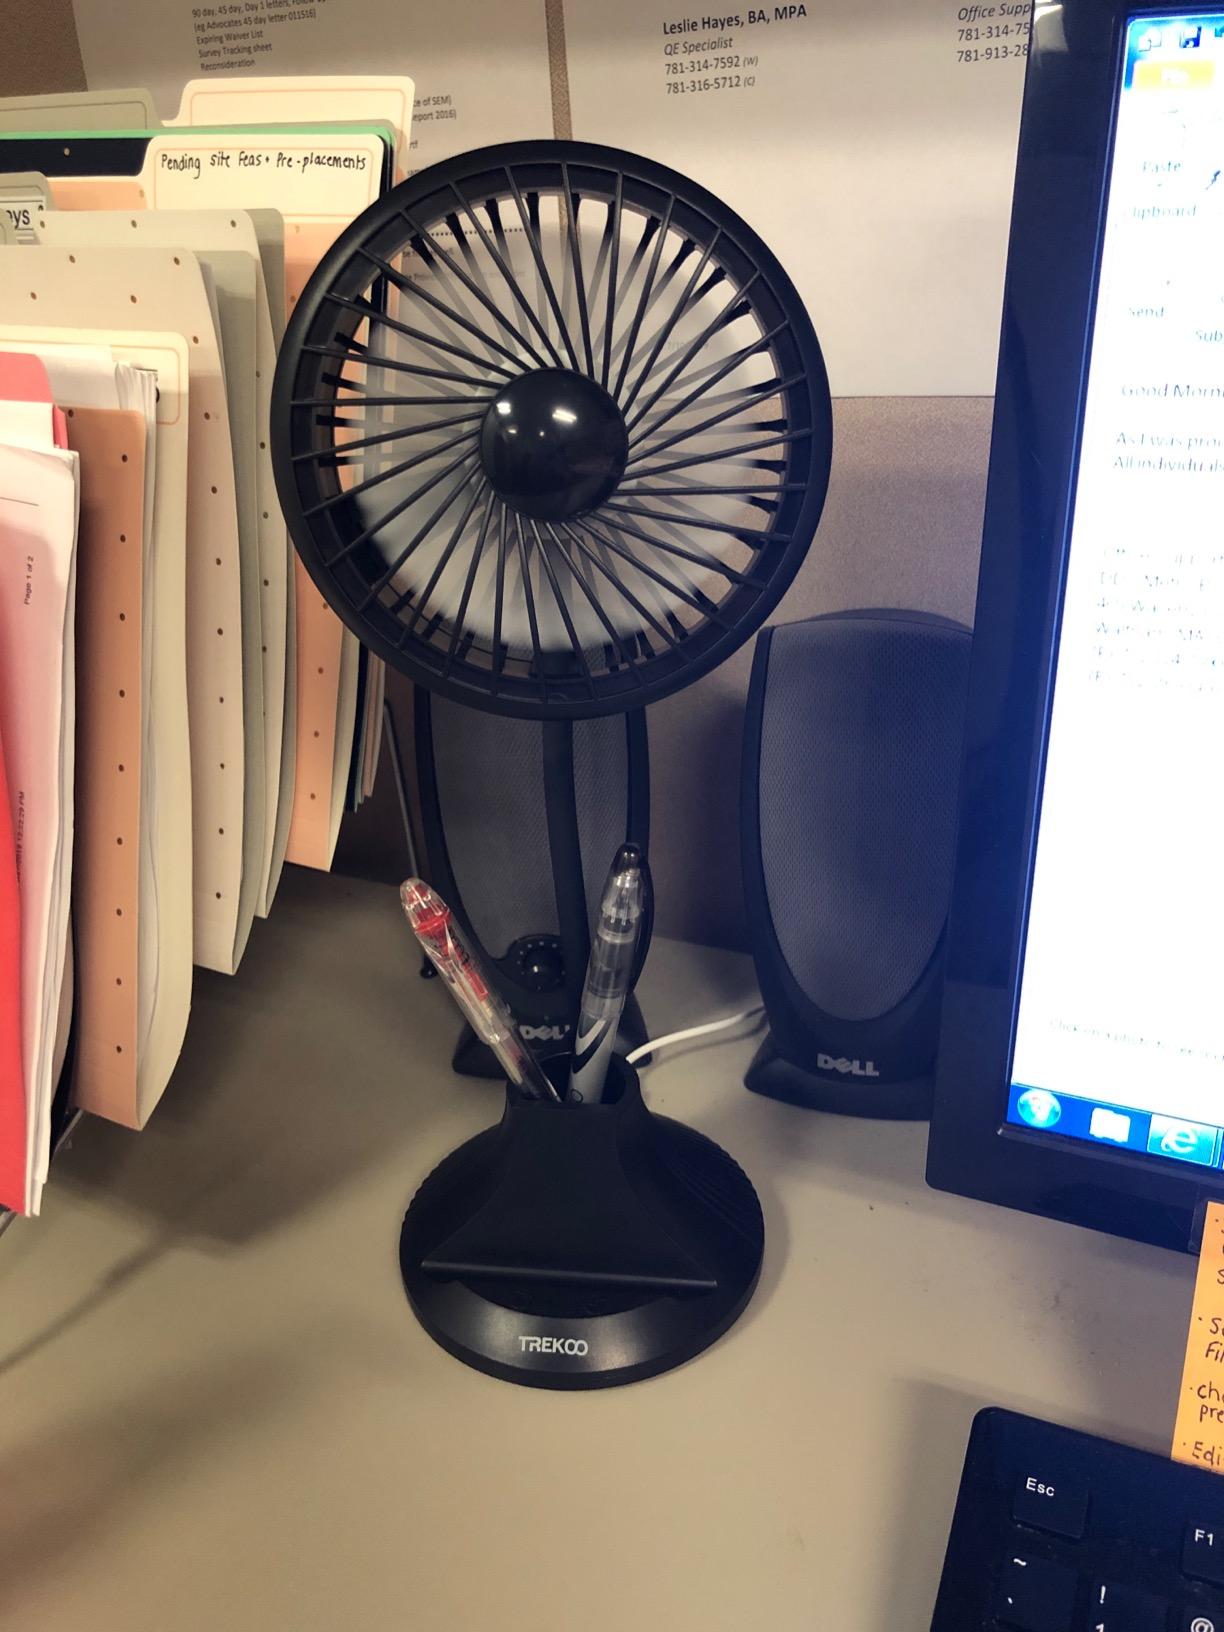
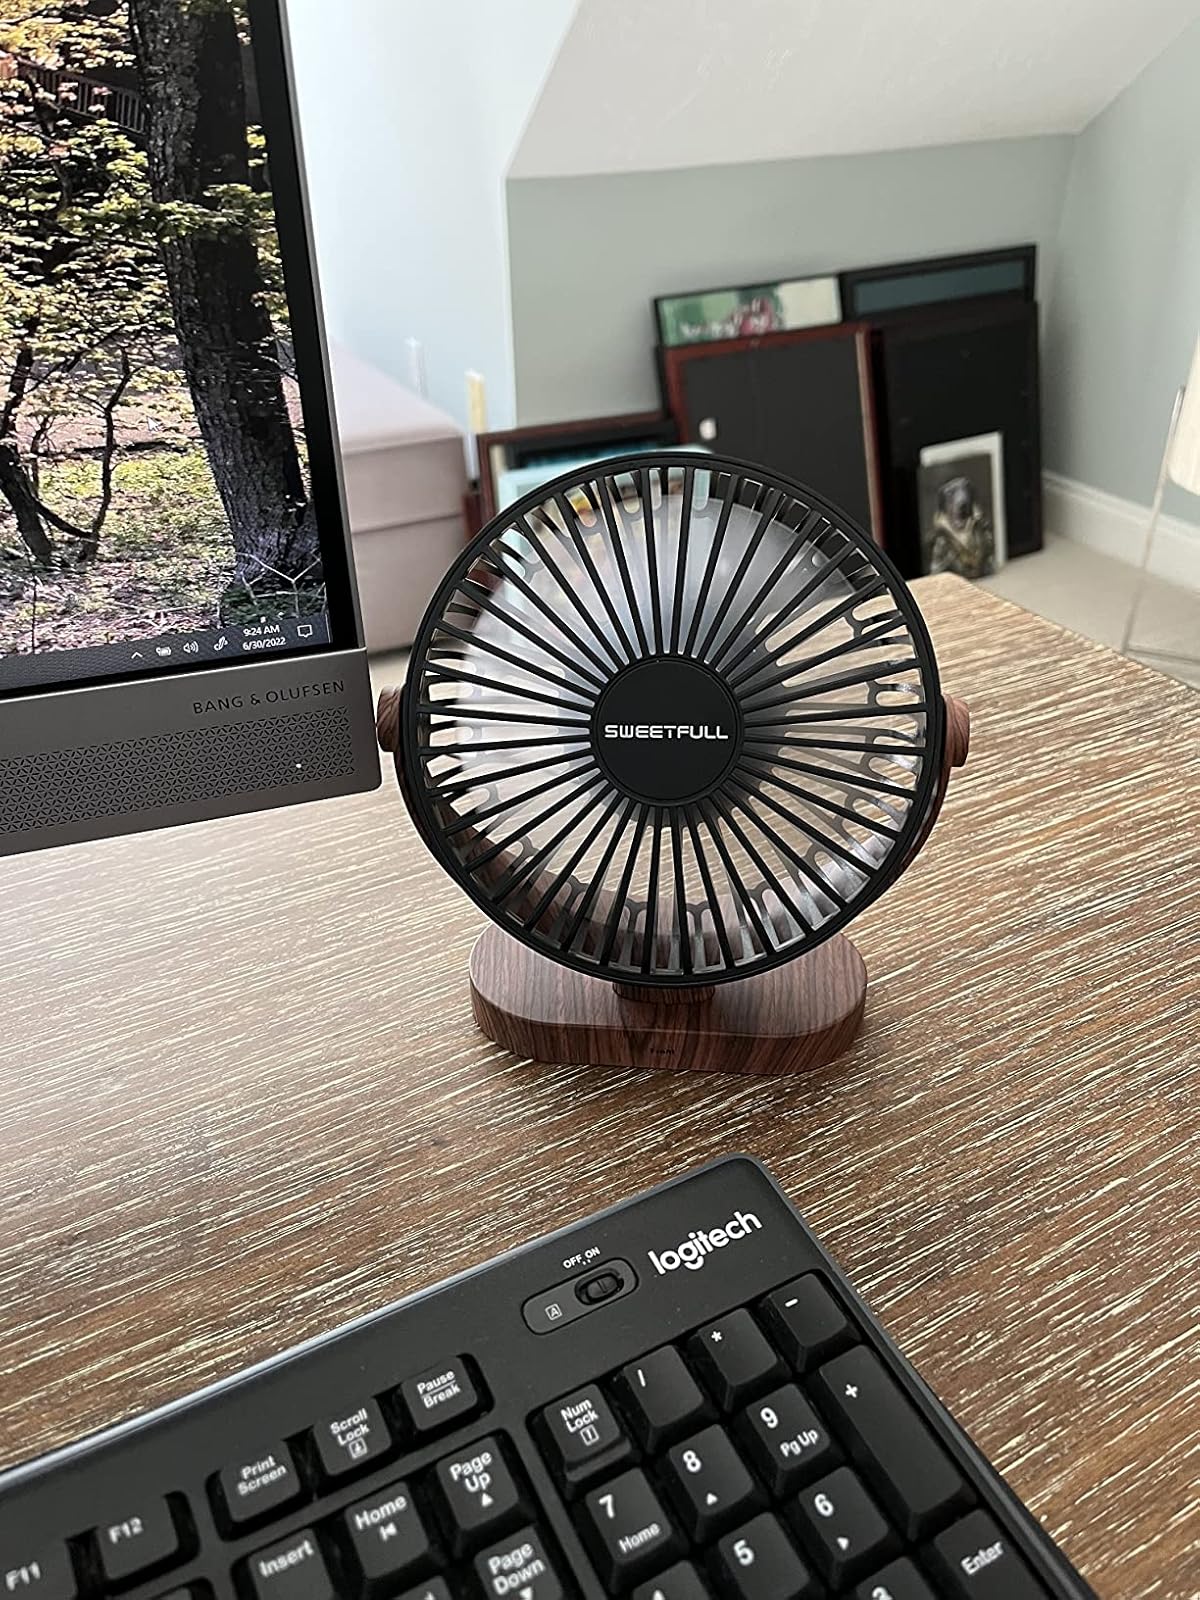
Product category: fan
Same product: no